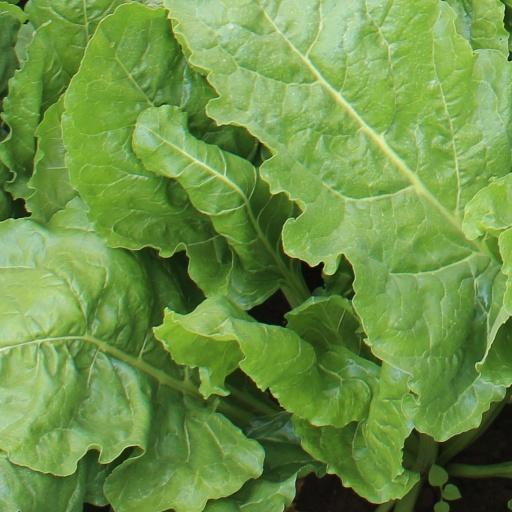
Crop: sugar beet